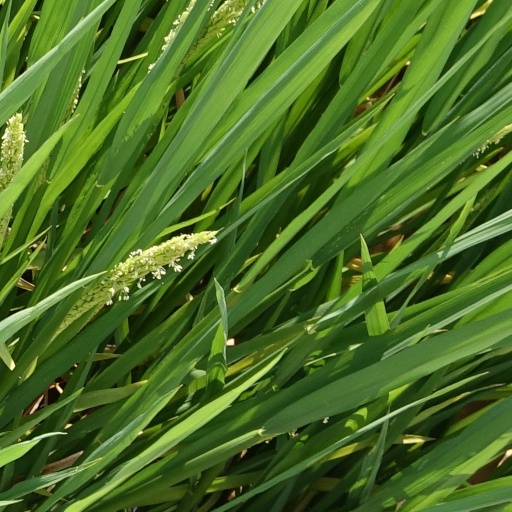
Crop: rice